Fly

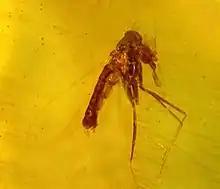
Fossil nematoceran in Dominican amber. Sandfly, "Lutzomyia adiketis" (Psychodidae), Early Miocene, c. 20 million years ago

The first true dipterans known are from the Middle Triassic (around 240 million years ago), and they became widespread during the Middle and Late Triassic. Modern flowering plants did not appear until the Cretaceous (around 140 million years ago), so the original dipterans must have had a different source of nutrition other than nectar. Based on the attraction of many modern fly groups to shiny droplets, it has been suggested that they may have fed on honeydew produced by sap-sucking bugs which were abundant at the time, and dipteran mouthparts are well-adapted to softening and lapping up the crusted residues. The basal clades in the Diptera include the Deuterophlebiidae and the enigmatic Nymphomyiidae. Three episodes of evolutionary radiation are thought to have occurred based on the fossil record. Many new species of lower Diptera developed in the Triassic, about 220 million years ago. Many lower Brachycera appeared in the Jurassic, some 180 million years ago. A third radiation took place among the Schizophora at the start of the Paleogene, 66 million years ago.